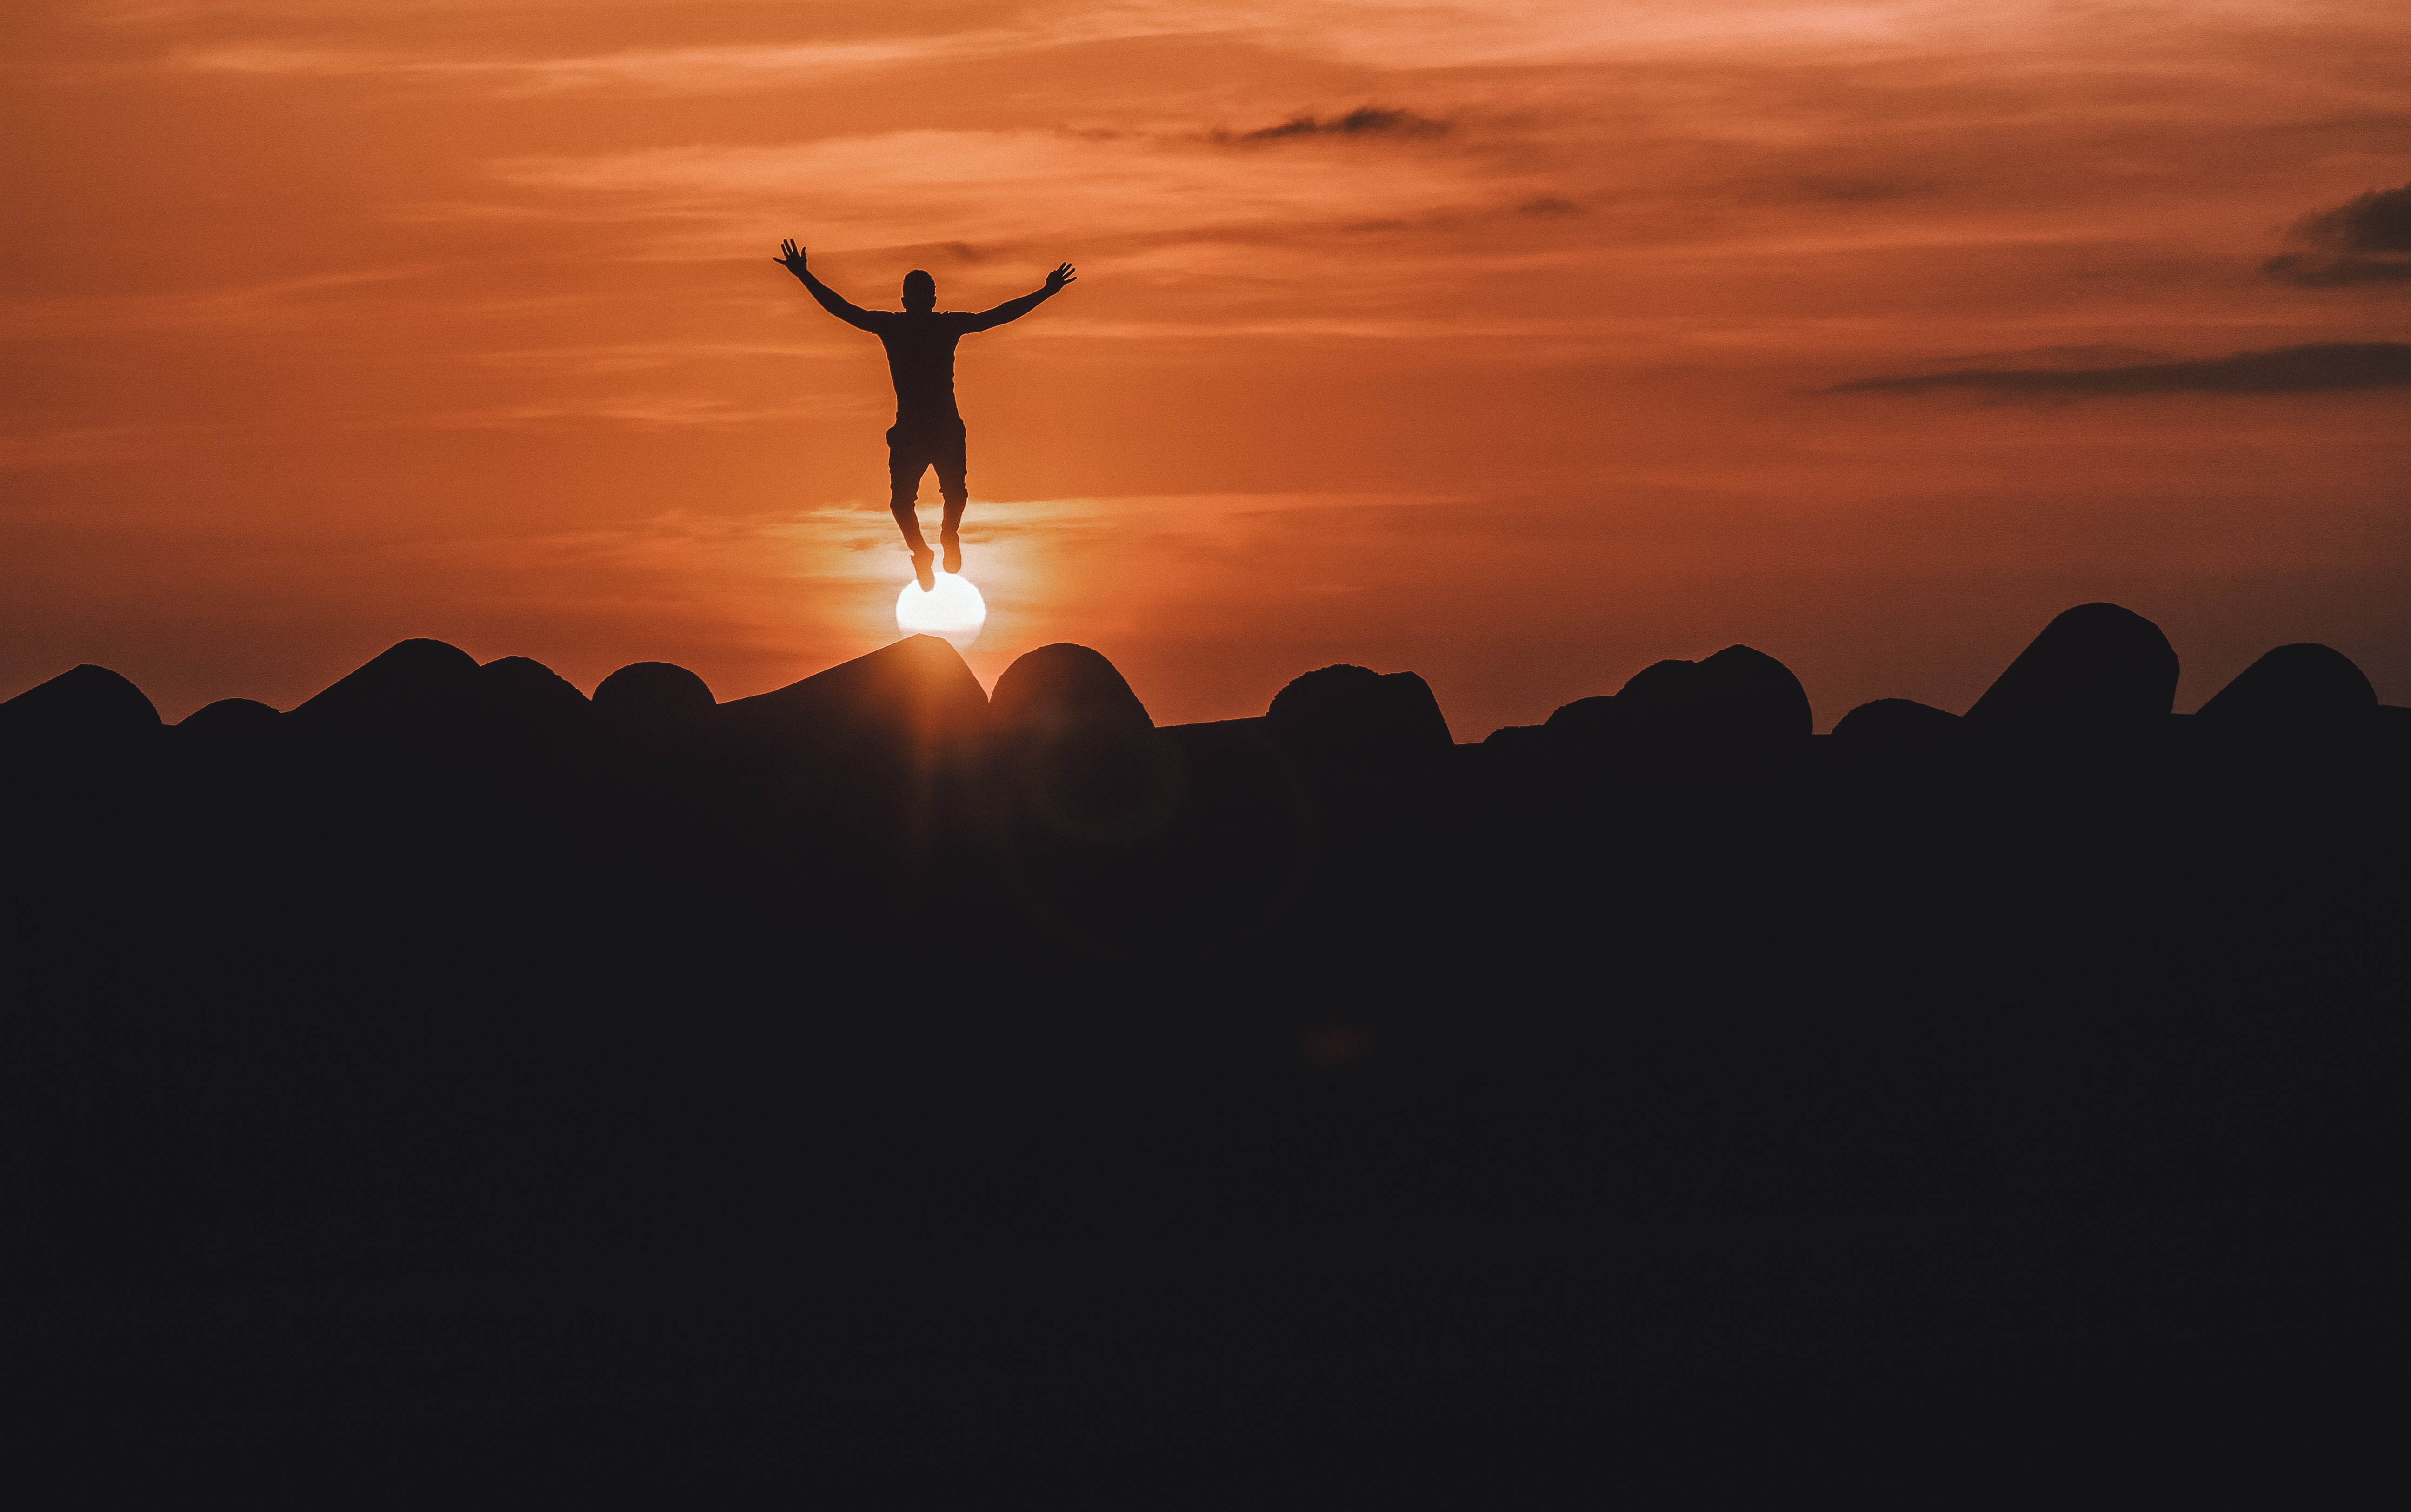
horizon, silhouette, cloud, sky, sun, sunrise, sunset, sunlight, morning, dawn, dusk, evening, afterglow, atmospheric phenomenon, computer wallpaper